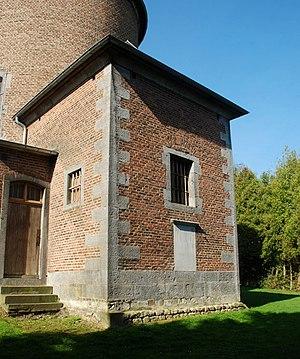
Belgique - Brabant wallon - Genappe - Baisy-Thy - Église Saint-Hubert
L'église Saint-Hubert est une église de style classique située à Baisy-Thy, village de la commune belge de Genappe, en Brabant wallon.